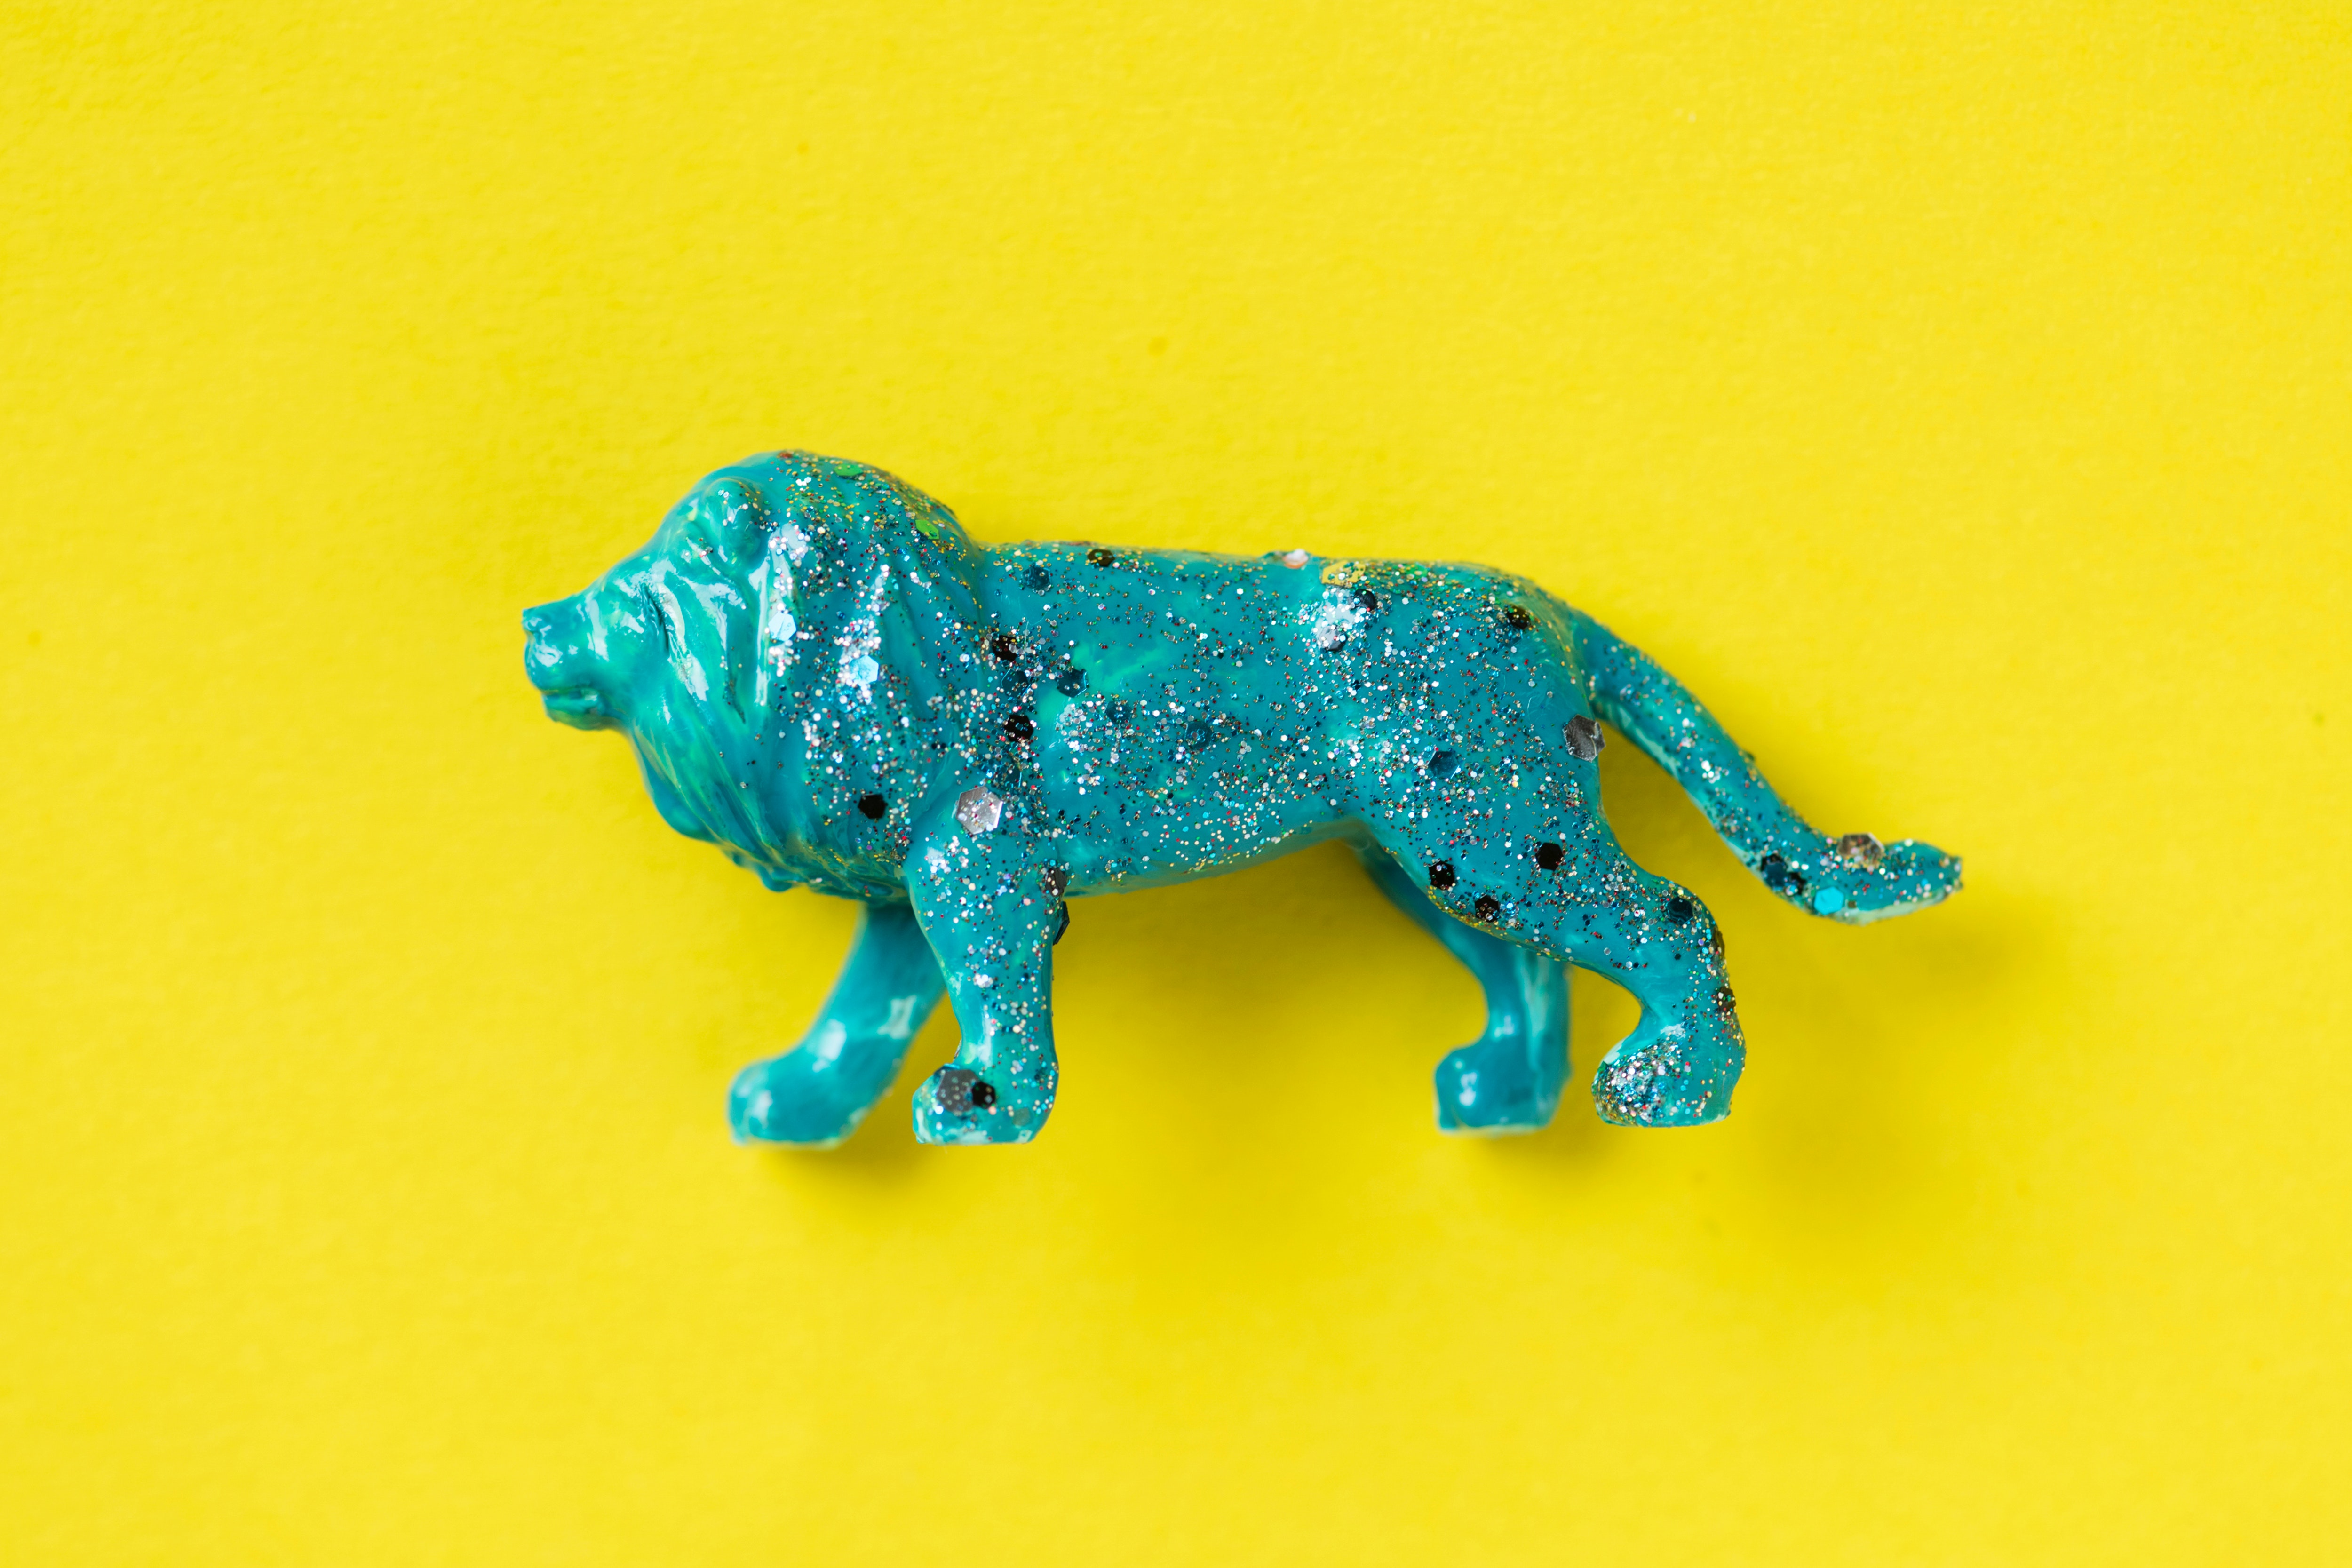
animal figure, toy, figurine, sporting group, carnivore, wildlife, felidae, big cats, art